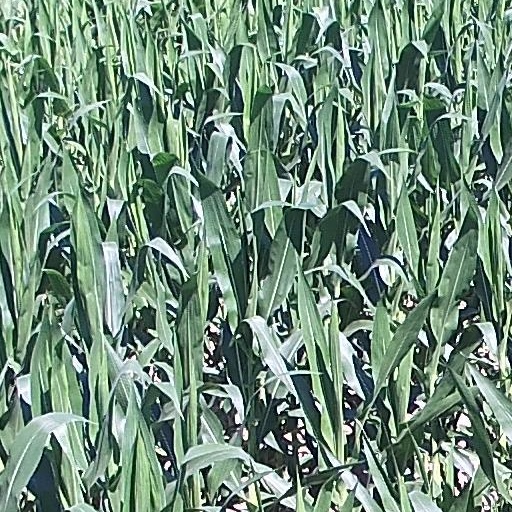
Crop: maize; corn